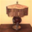
Label: lamp